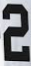
Number: 2